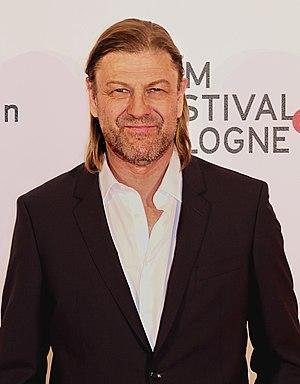
Shaun Mark Bean, dit Sean Bean [ ʃɔːn biːn], né le 17 avril 1959 à Sheffield, dans le Yorkshire du Sud, en Angleterre, au, est un acteur britannique.
Game of Thrones [geɪm əv θɹoʊnz], également appelée Le Trône de fer selon le titre français de l'œuvre romanesque dont elle est adaptée, est une série télévisée américaine médiéval-fantastique créée par David Benioff et D. B. Weiss, diffusée entre le 17 avril 2011 et le 19 mai 2019 sur HBO.